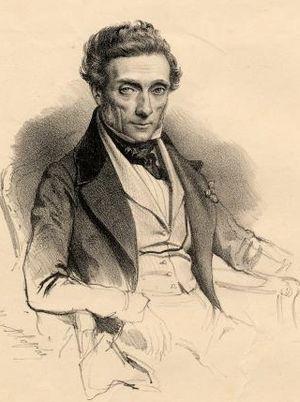
Théophile Marion Dumersan est un dramaturge français, à la fois vaudevilliste, poète, chansonnier, librettiste, romancier, numismate et conservateur adjoint au Cabinet des médailles et antiques de la Bibliothèque royale, né à Plou le 4 janvier 1780 et mort à Paris 2ᵉ le 13 avril 1849.